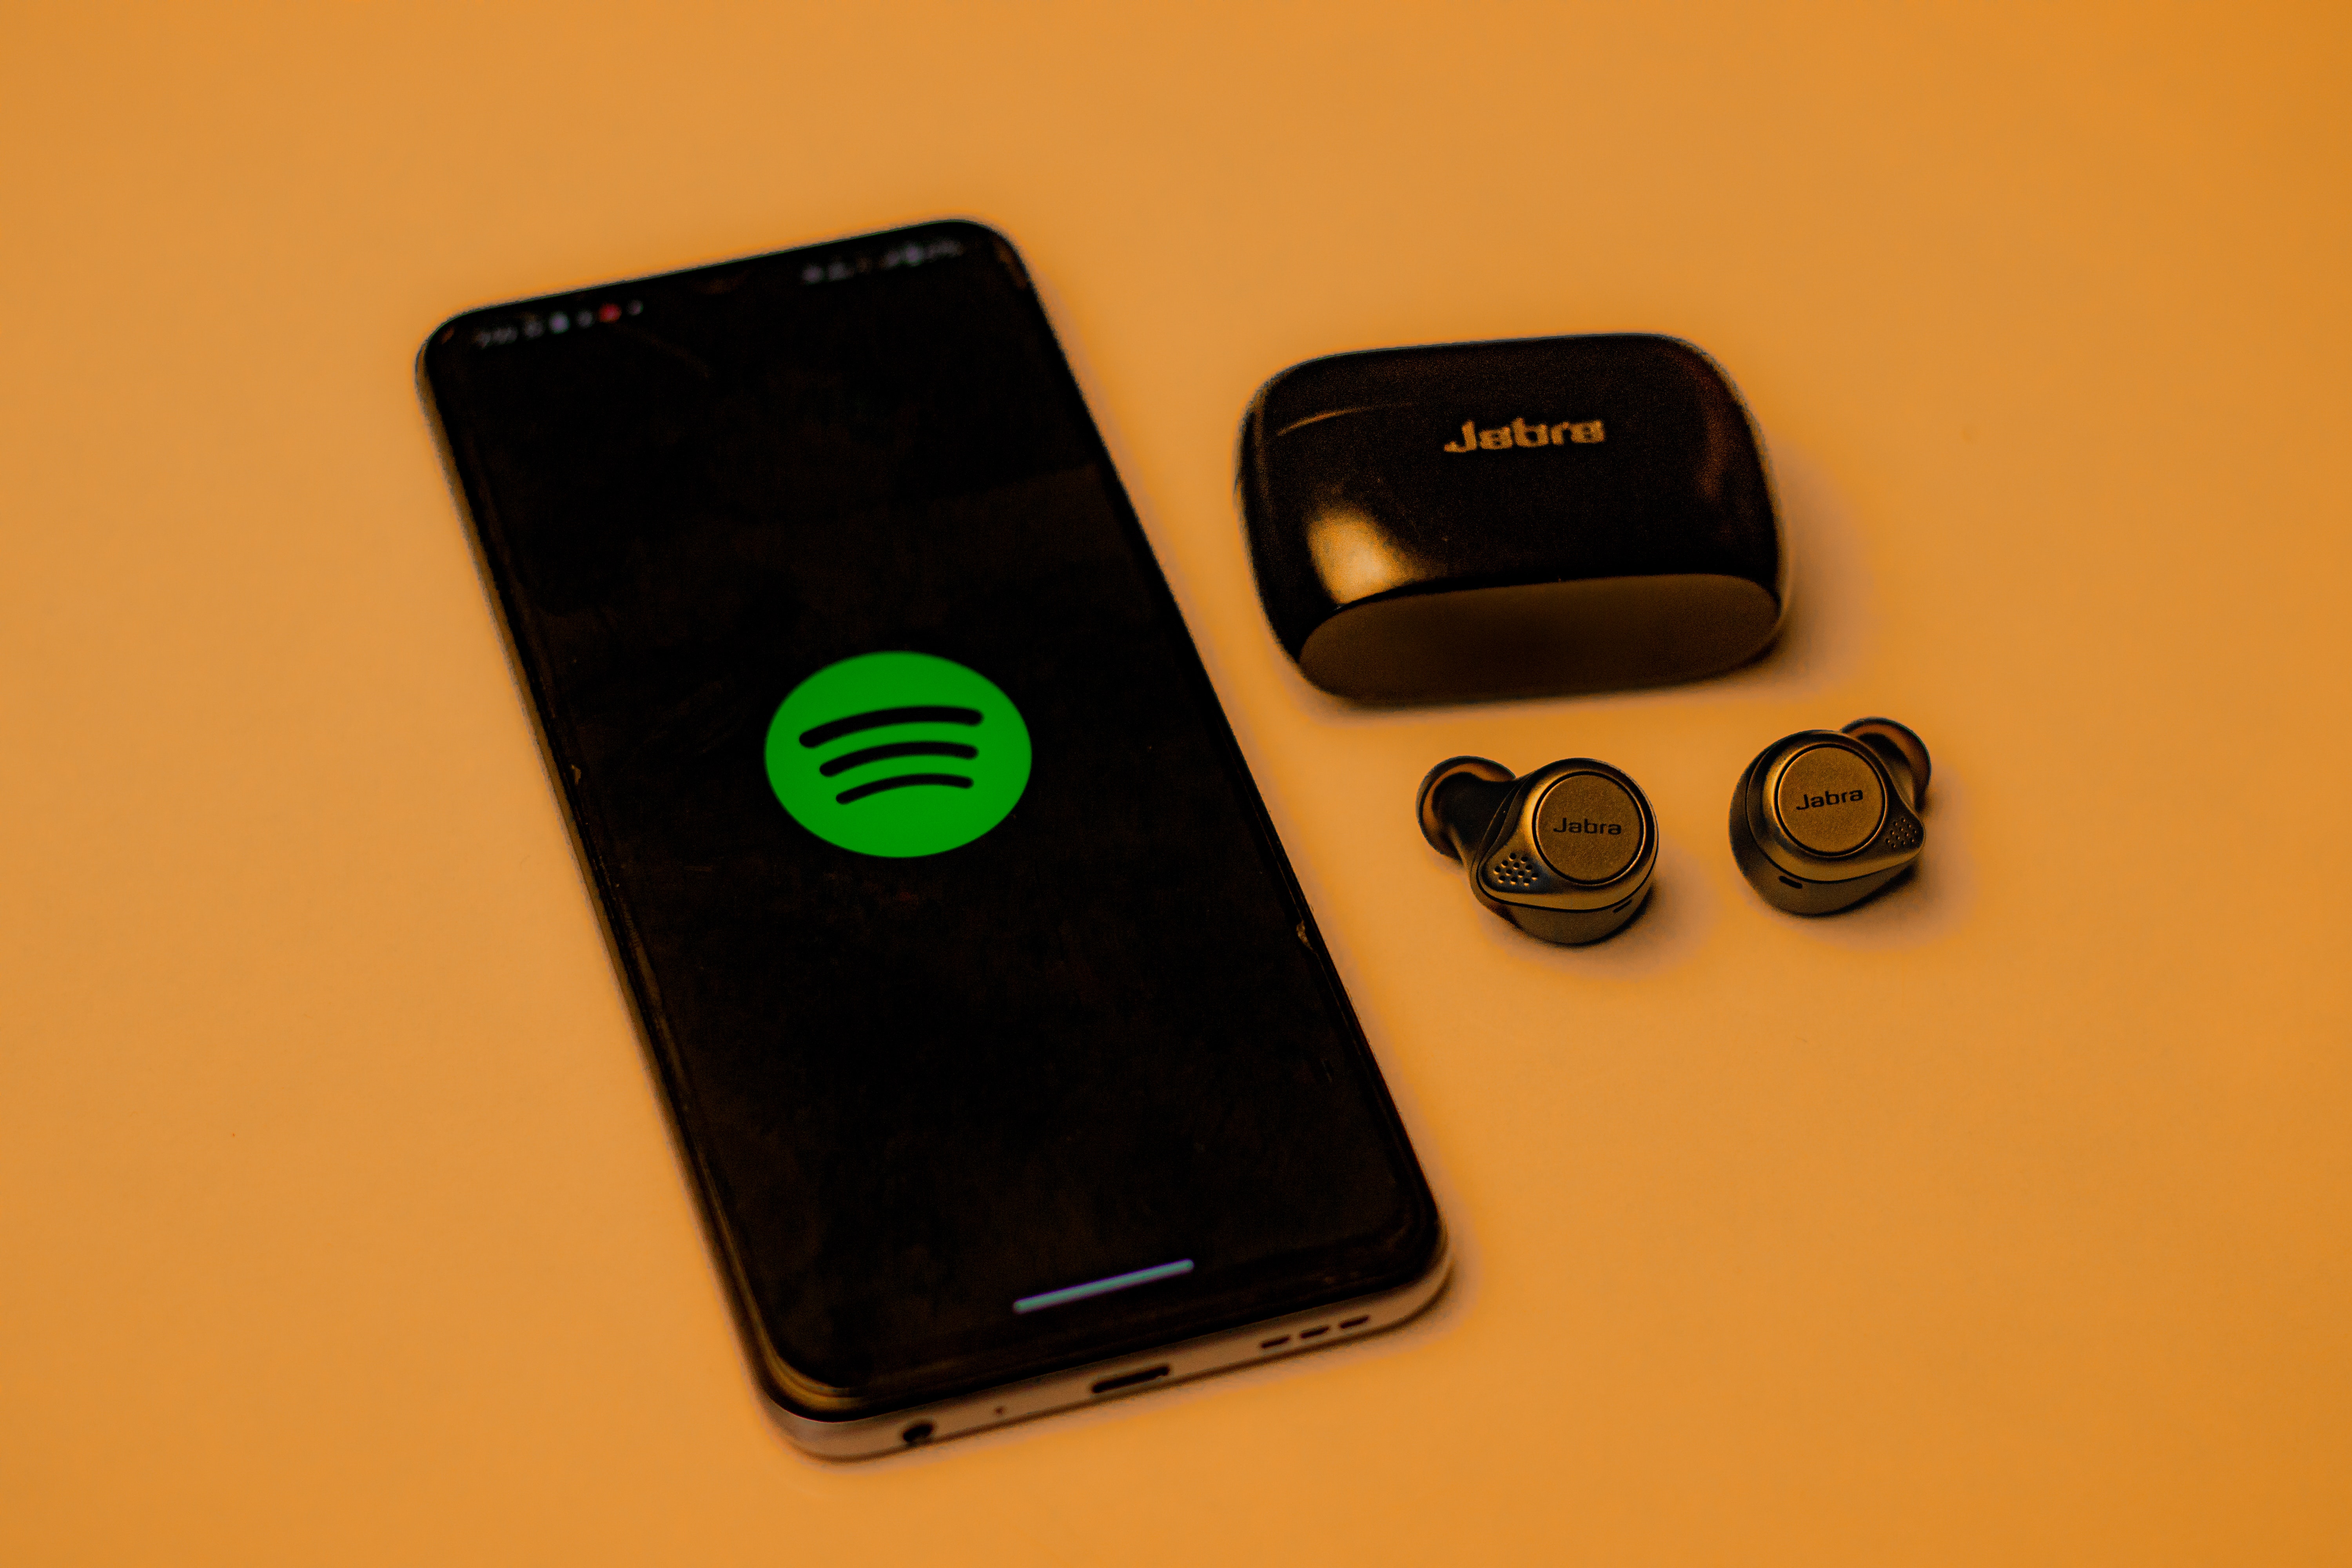
phone, mobile phone, communication device, gadget, Everyday carry, portable communications device, data storage device, rectangle, sunglasses, font, smartphone, telephony, metal, multimedia, fashion accessory, brand, electric blue, plastic, logo, mobile phone accessories, magenta, audio equipment, gloss, mobile device, bumper, eyewear, Storage adapter, box, leather, electronics